Texas Department of Rural Affairs

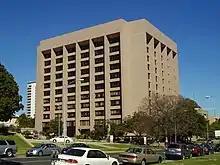
The main offices of the Texas Department of Rural Affairs were located in Suite 220 of the Stephen F. Austin State Office Building

The Texas Department of Rural Affairs (TDRA) was a state agency of Texas. Its headquarters were in Suite 220 in the Stephen F. Austin State Office Building in Austin. The department began as the Office of Community Rule Affairs (ORCA) in 2001 to assist rural communities, and was renamed in 2009.